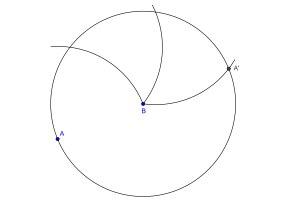
En géométrie classique plane, le théorème de Mohr Mascheroni, démontré par Georg Mohr en 1672 et par Lorenzo Mascheroni en 1797, affirme que si une construction géométrique est possible à la règle et au compas, alors elle est possible au compas seul.